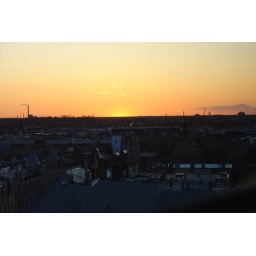
Sunset over the Art Nouveau area of Riga, taken from the bar on the 11th floor of the Albert Hotel.